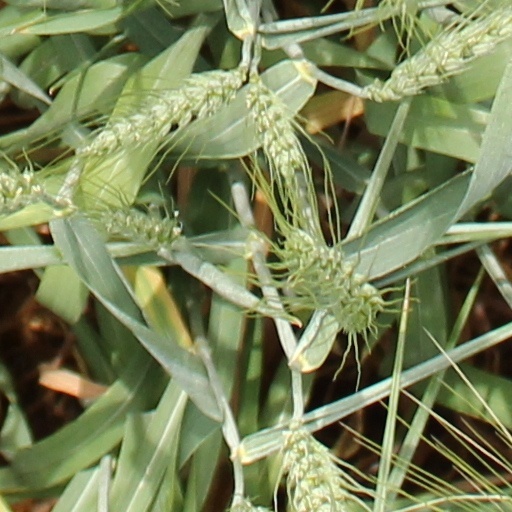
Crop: wheat